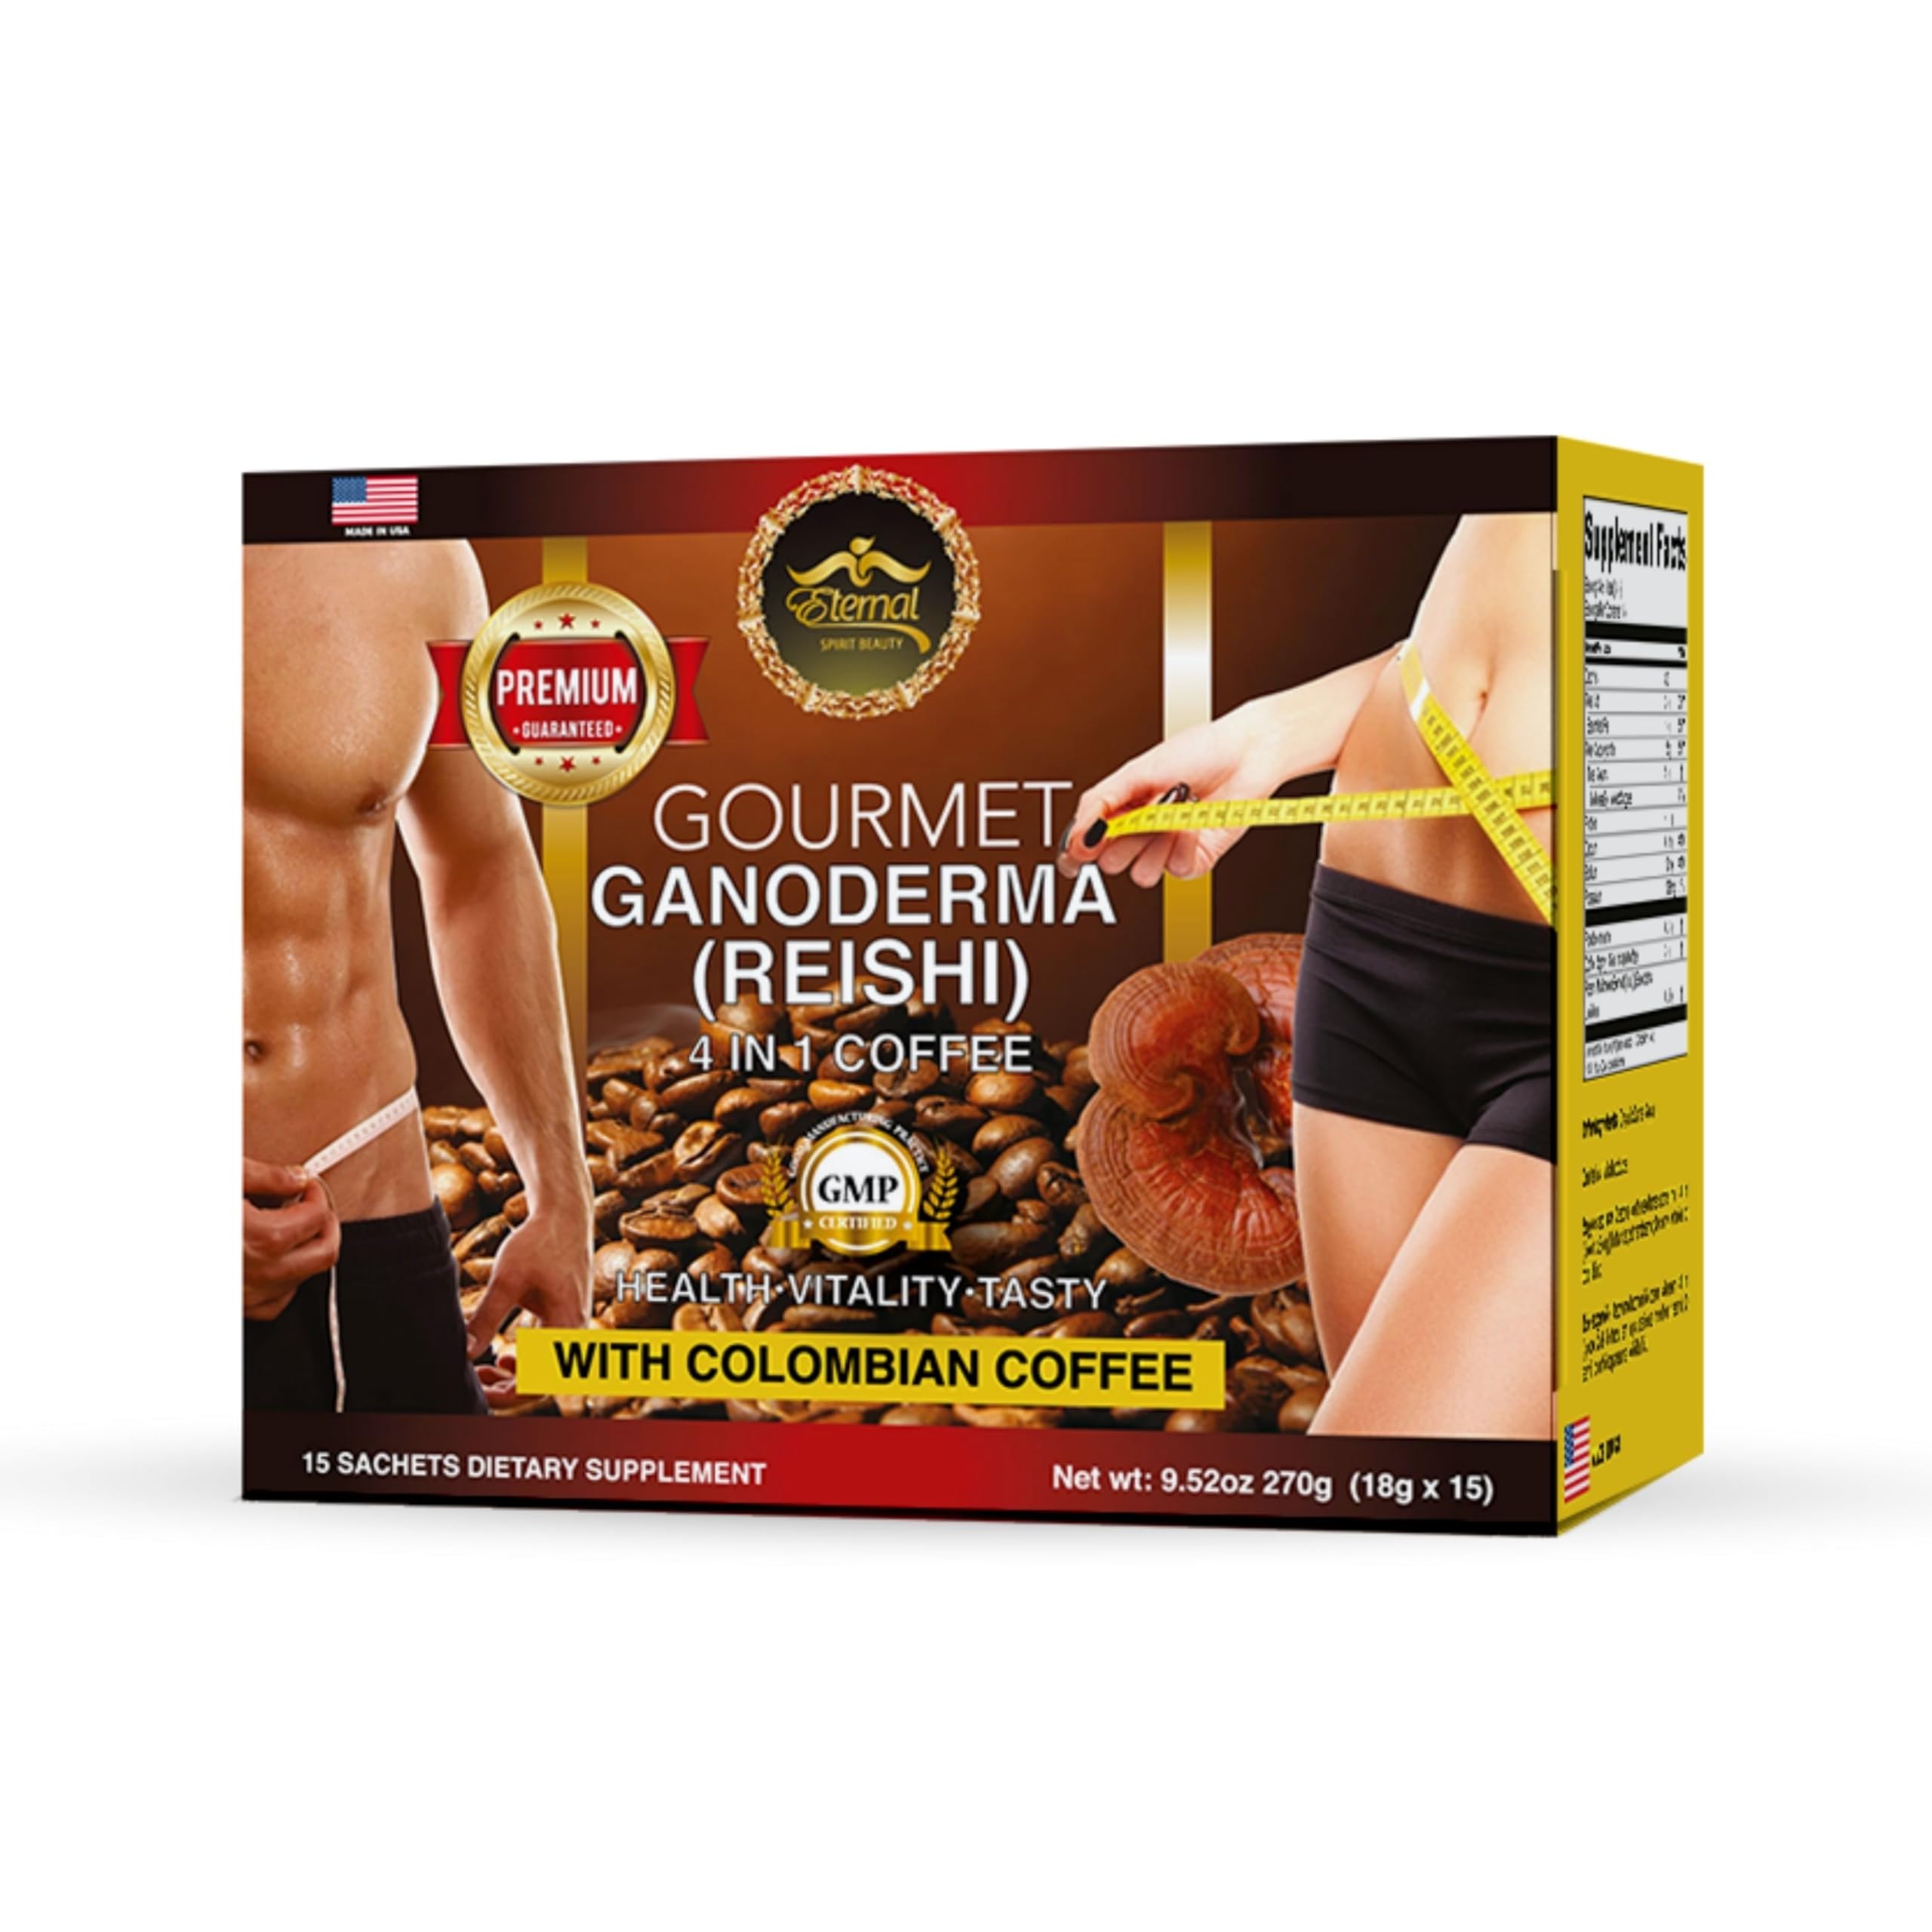
Item Name: Eternal Spirit Beauty Colombian Latte Coffee Singles - Indulge in Instant Luxury with Individual Coffee Packets for On-the-Go Bliss (15 Sachets - 0.64 Oz Each)
Bullet Point 1: LUXURIOUS INDULGENCE: Elevate your coffee experience with our Colombian Latte Coffee Singles, offering swift preparation without compromising the velvety richness of a traditional latte.
Bullet Point 2: UNMATCHED CONVENIENCE: Experience unparalleled ease with our instant latte coffee packets, the ideal choice for those seeking a quick and satisfying beverage without sacrificing flavor.
Bullet Point 3: FRESHNESS ON THE GO: Each individually packaged latte ensures freshness with every use, catering to on-the-go lifestyles and busy mornings for a delightful and convenient coffee fix.
Bullet Point 4: COMFORT & INDULGENCE: Delight in the aromatic notes of coffee and the creamy embrace of milk in our delightful latte. It not only satiates taste buds but also provides a source of comfort and indulgence.
Bullet Point 5: ANTIOXIDANT-RICH ENERGY: Packed with antioxidants, our Colombian Latte Coffee offers a potential boost in alertness while retaining the soothing elements of a classic latte. A perfect blend of convenience, flavor, and luxury.
Product Description: <p>Eternal Spirit Beauty presents Colombian Latte Coffee Singles&mdash;an instant luxury that seamlessly combines convenience, flavor, and a touch of indulgence. Swiftly prepare a velvety traditional latte without compromising on richness, making it the ideal choice for those seeking a quick and satisfying beverage. The individualized packaging ensures freshness on the go, catering to busy mornings and on-the-go lifestyles. Infused with aromatic coffee notes and the creamy embrace of milk, this delightful latte not only satisfies taste buds but also provides a comforting indulgence. Packed with antioxidants, it offers a potential boost in alertness while retaining the soothing elements of a classic latte. In essence, our instant latte coffee in individual packets is a delightful blend of convenience, flavor, and luxury for the ultimate coffee experience.</p>
Value: 9.52
Unit: Ounce

Price: 17.5